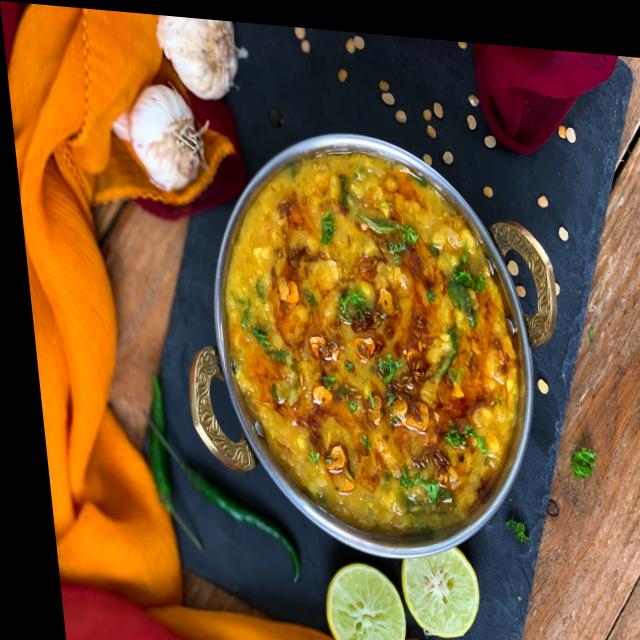
Dish: dal_makhani